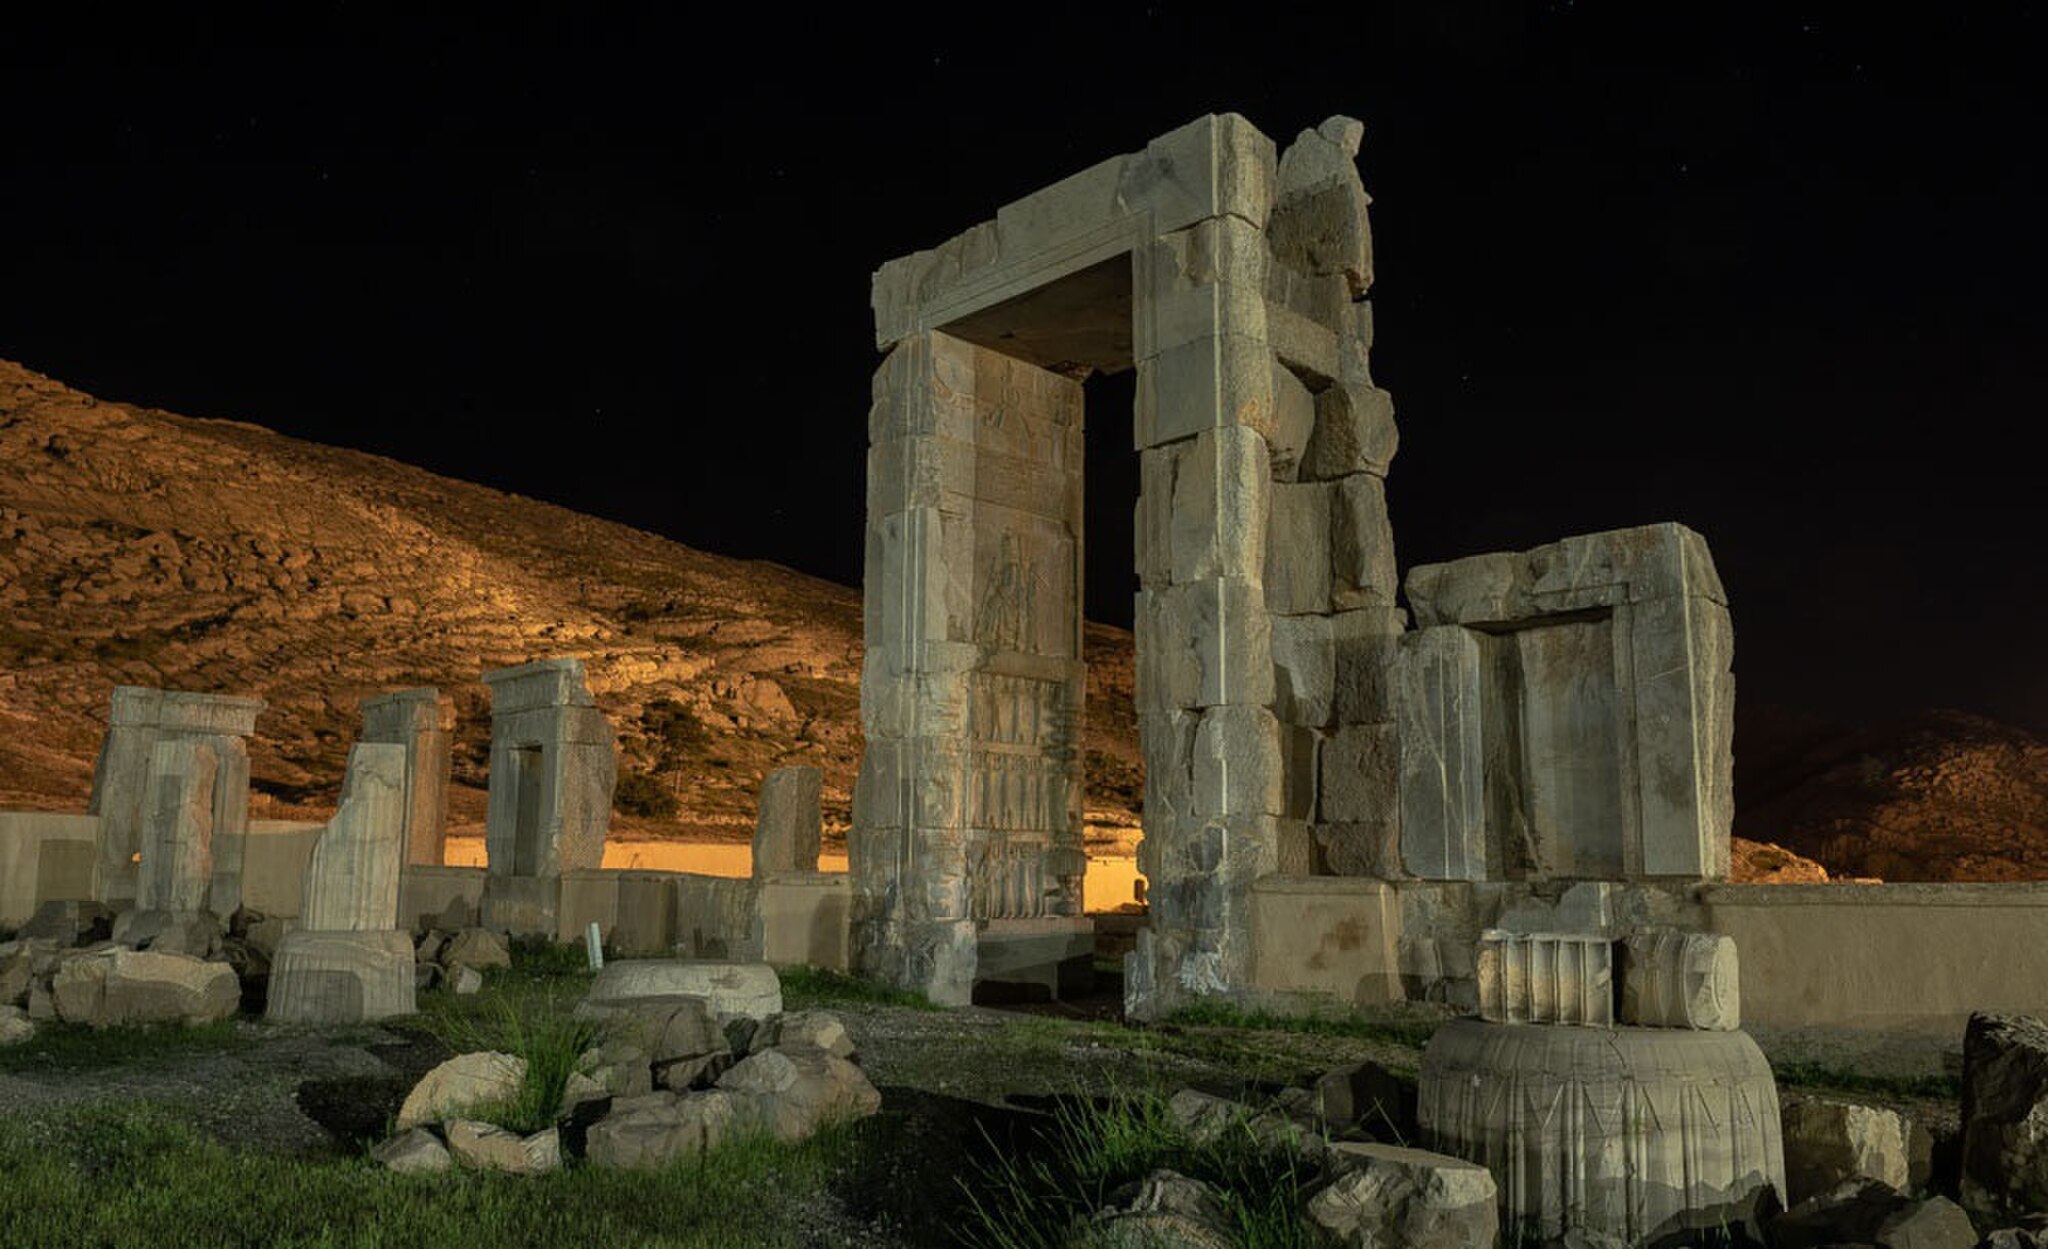
Title: 3428769 میراث جهانی تخت جمشید
Description: میراث جهانی تخت جمشید
Date: 2020-04-20
Categories: Files from external sources with reviewed licenses, Night in Persepolis, 2020 in Persepolis, Photos from Mehrnews.com, Photos by Amin Berenjkar for Mehr News Agency, Southern portals of Hall of hundred columns